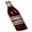
Label: bottle